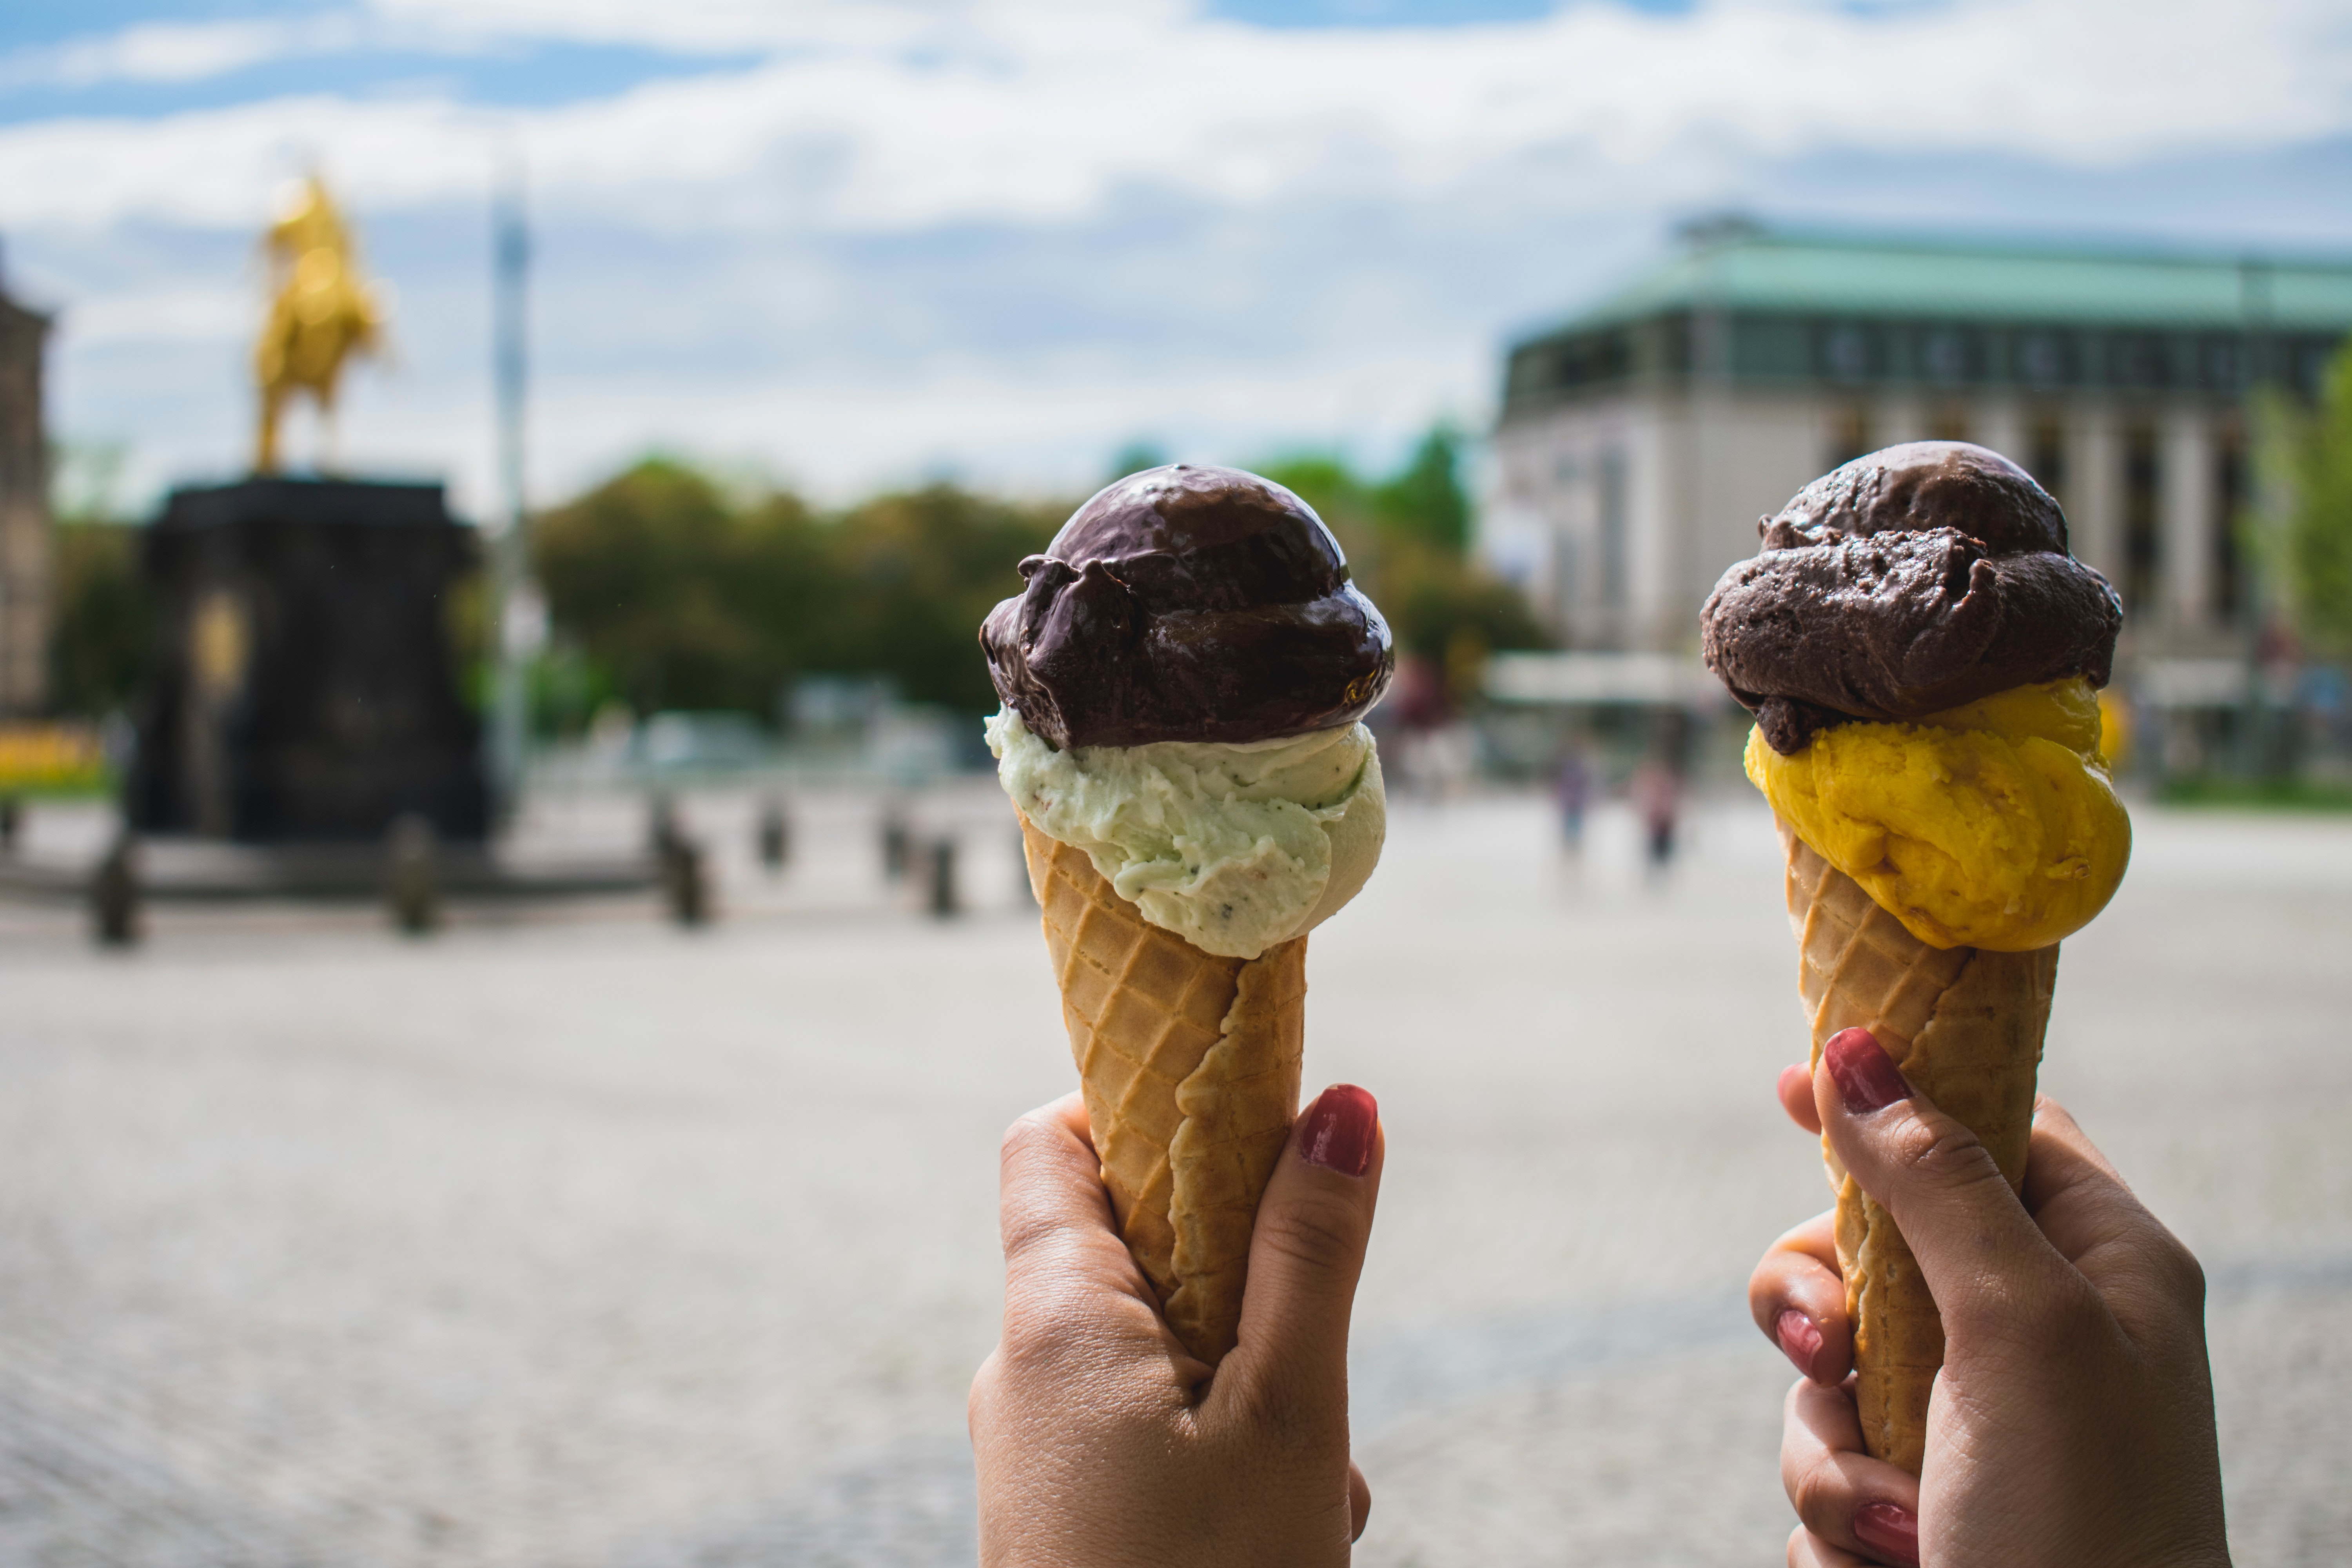
ice cream cone, food, frozen dessert, ice cream, gelato, dessert, dondurma, sorbetes, cuisine, dairy, sweetness, dish, chocolate ice cream, pistachio ice cream, cream, vacation, finger food, turkish food, ingredient, snack